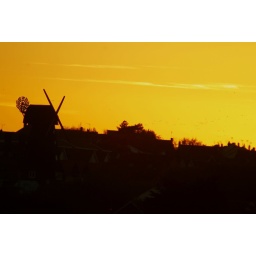
This view was out of my bedroom window with the windmill in the distance